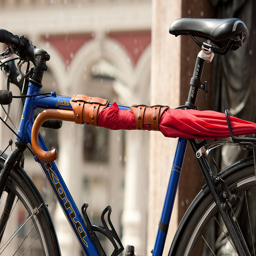
An umbrella is strapped to a parked bicycle.
An umbrella is tied to a bike on a rainy day.
A bicycle with a red umbrella attached to it.
A close shot of a blue mountain bike with an umbrella.
A closed umbrella is strapped to the middle bar of a bicycle.